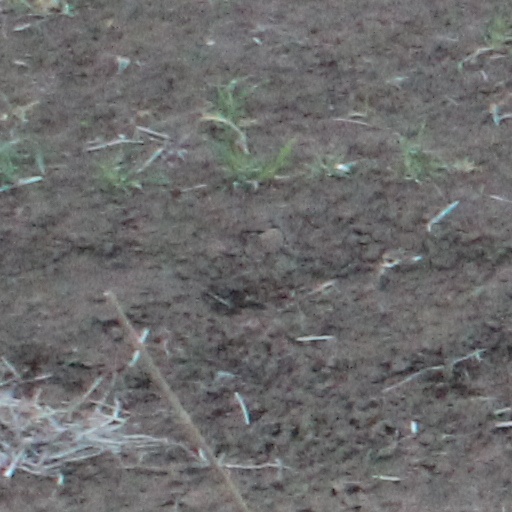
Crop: wheat